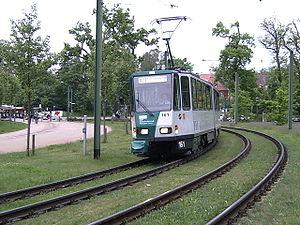
Le réseau de tramway de Potsdam est une partie du réseau de transport public de Potsdam, en Allemagne.